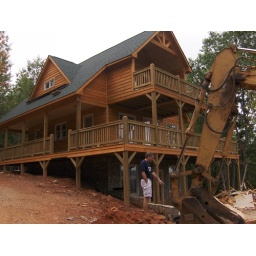
the beautiful mountain house under construction